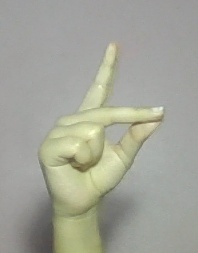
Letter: ta